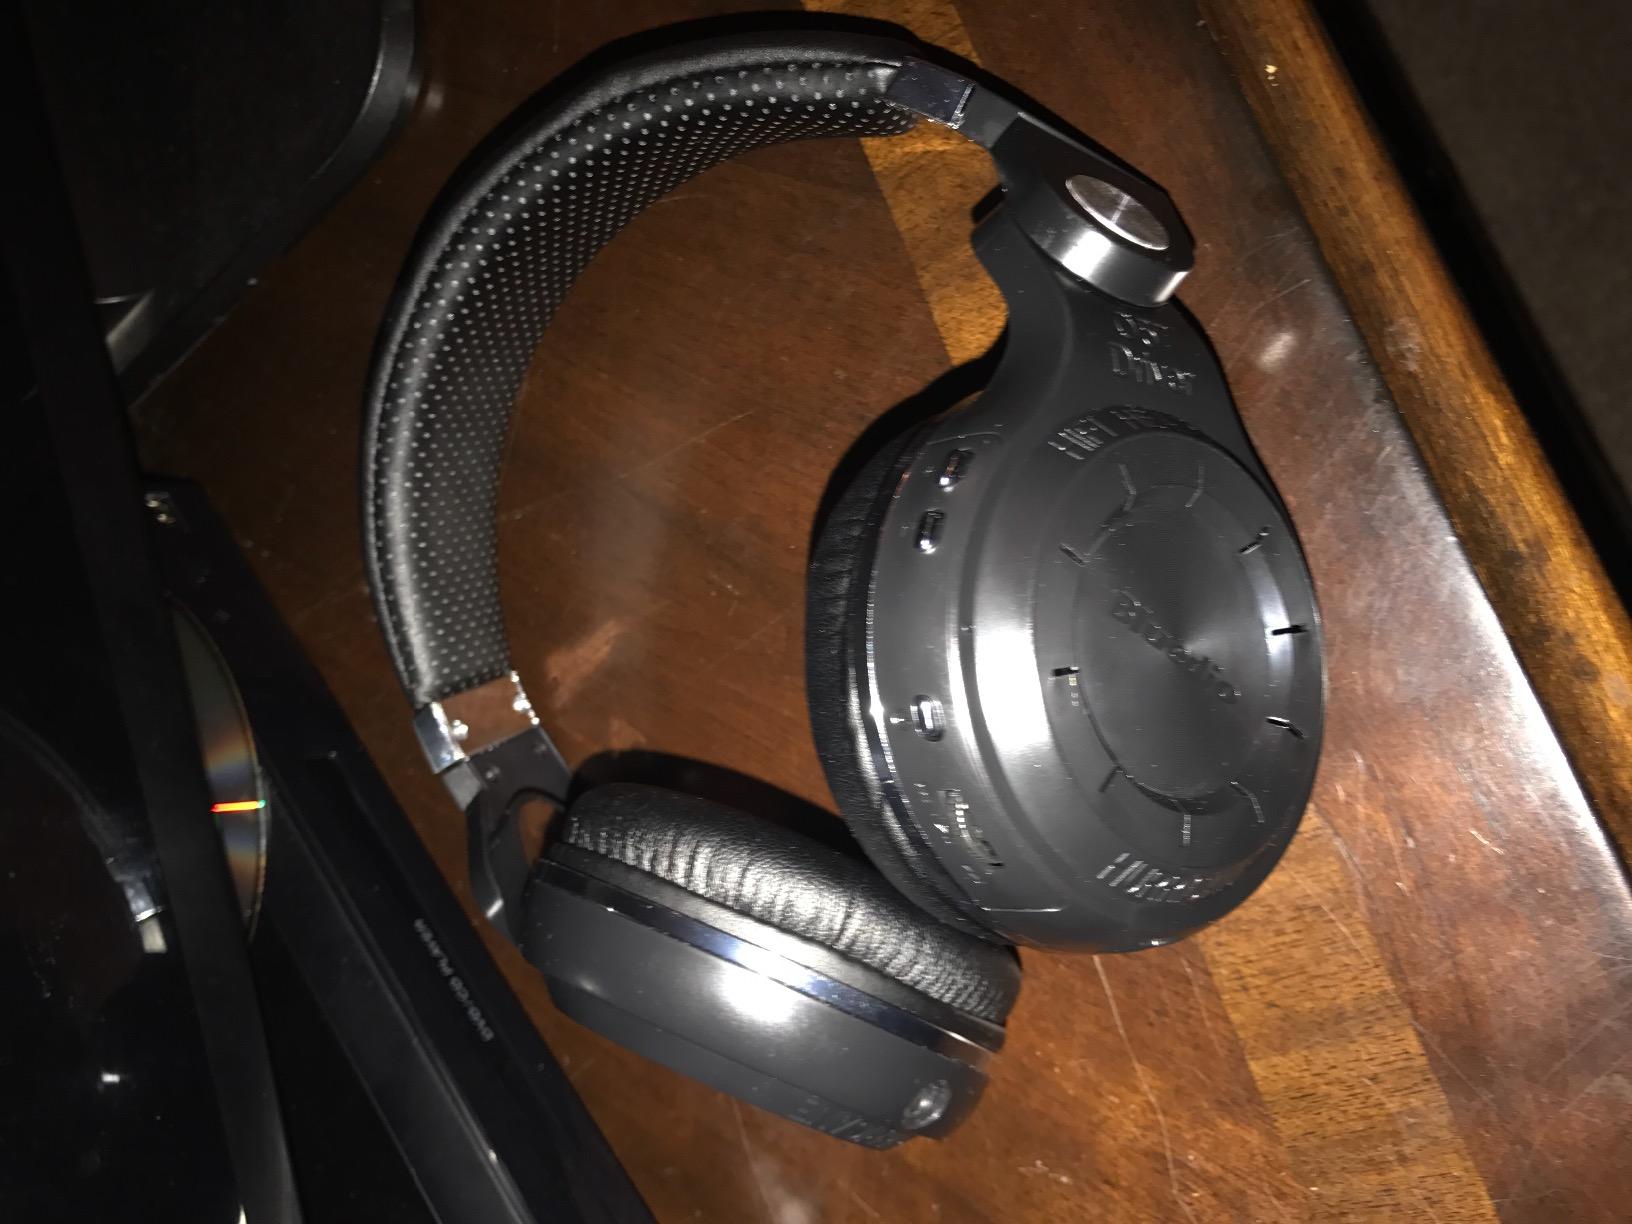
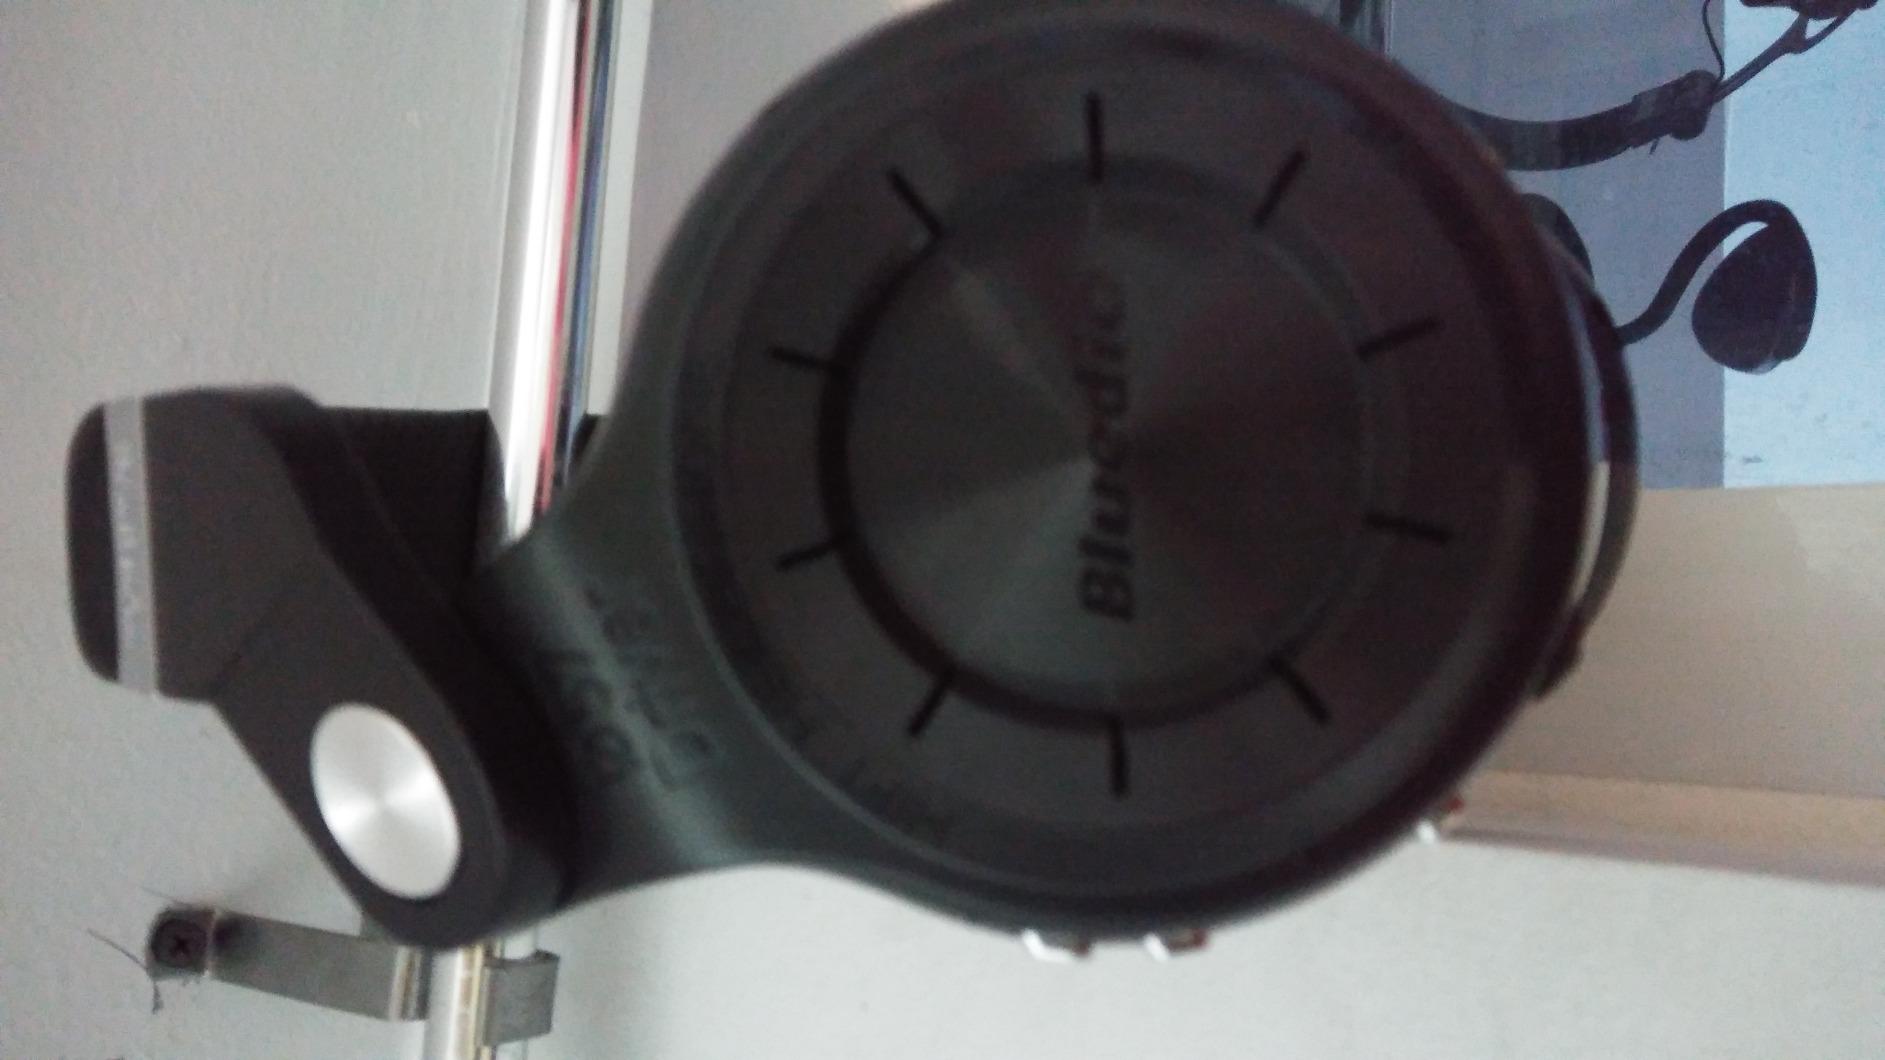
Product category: headphones
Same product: yes